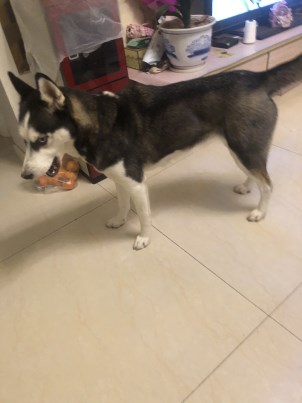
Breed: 1160-n000003-Siberian_husky